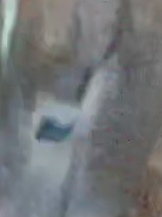
Face region: eyes (orbital_tightening_and_eye_area)
Pain indicator: moderately_present